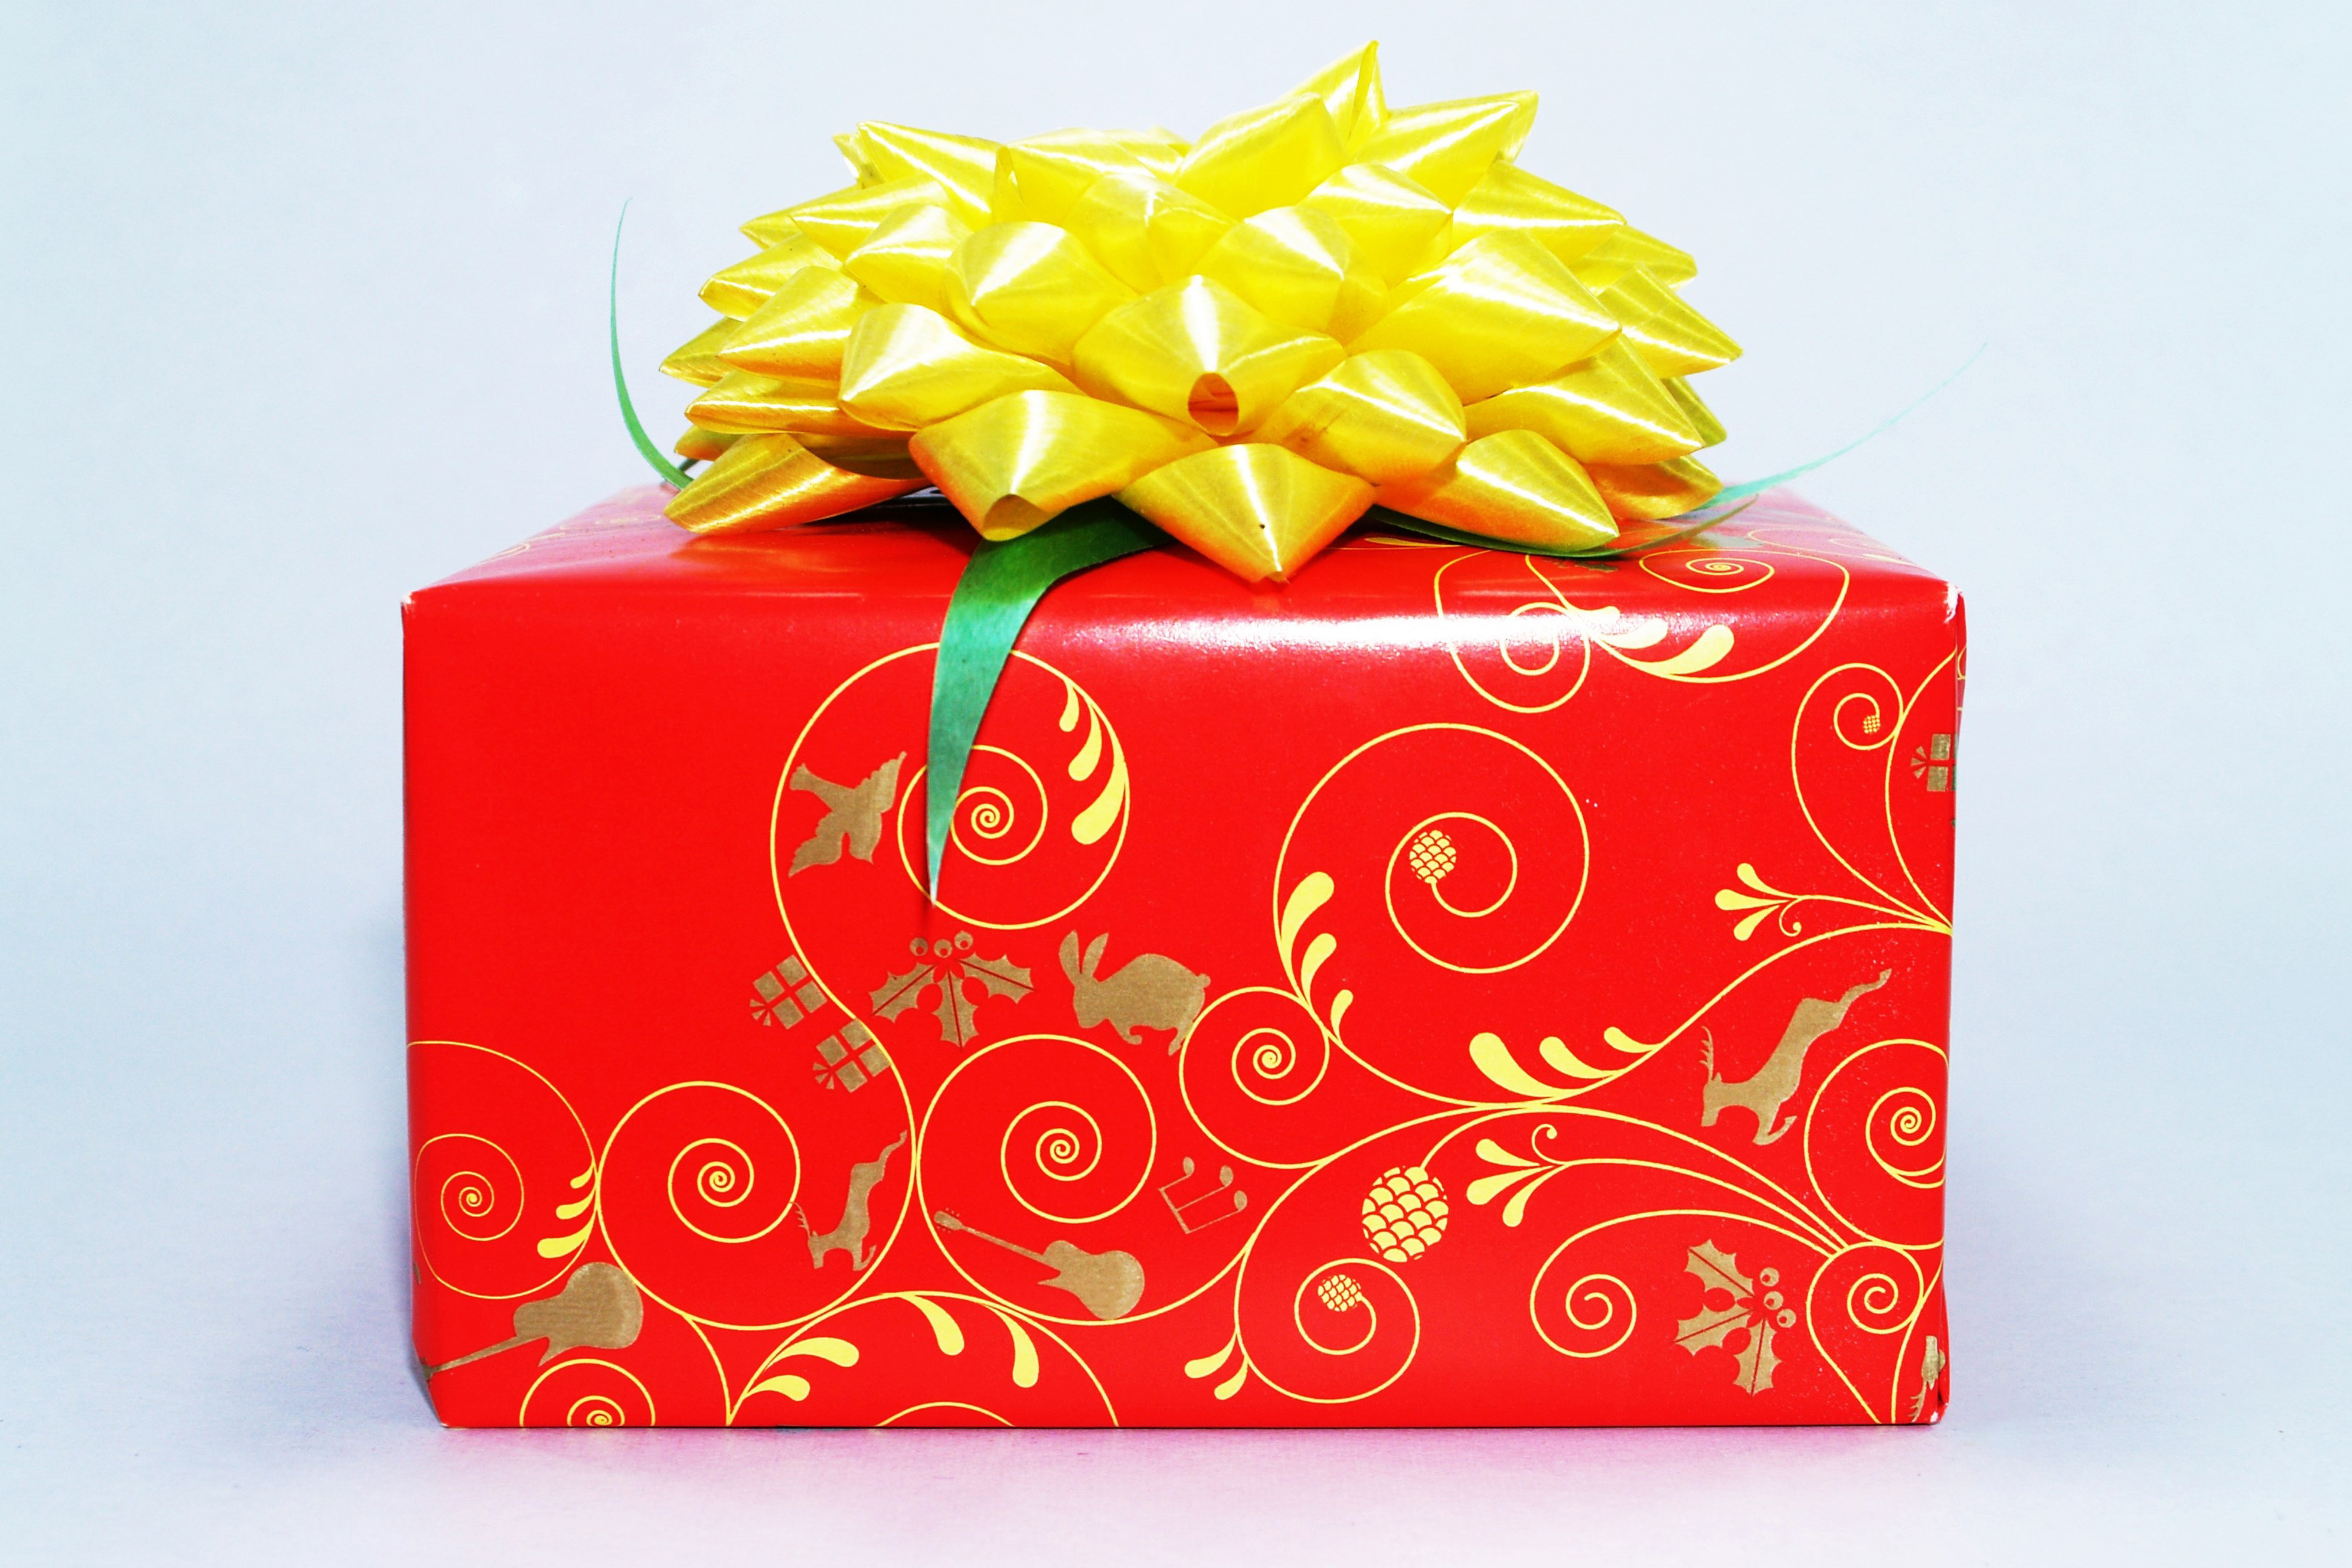
present, red, gift wrapping, yellow, party favor, orange, wedding favors, ribbon, wrapping paper, box, rectangle